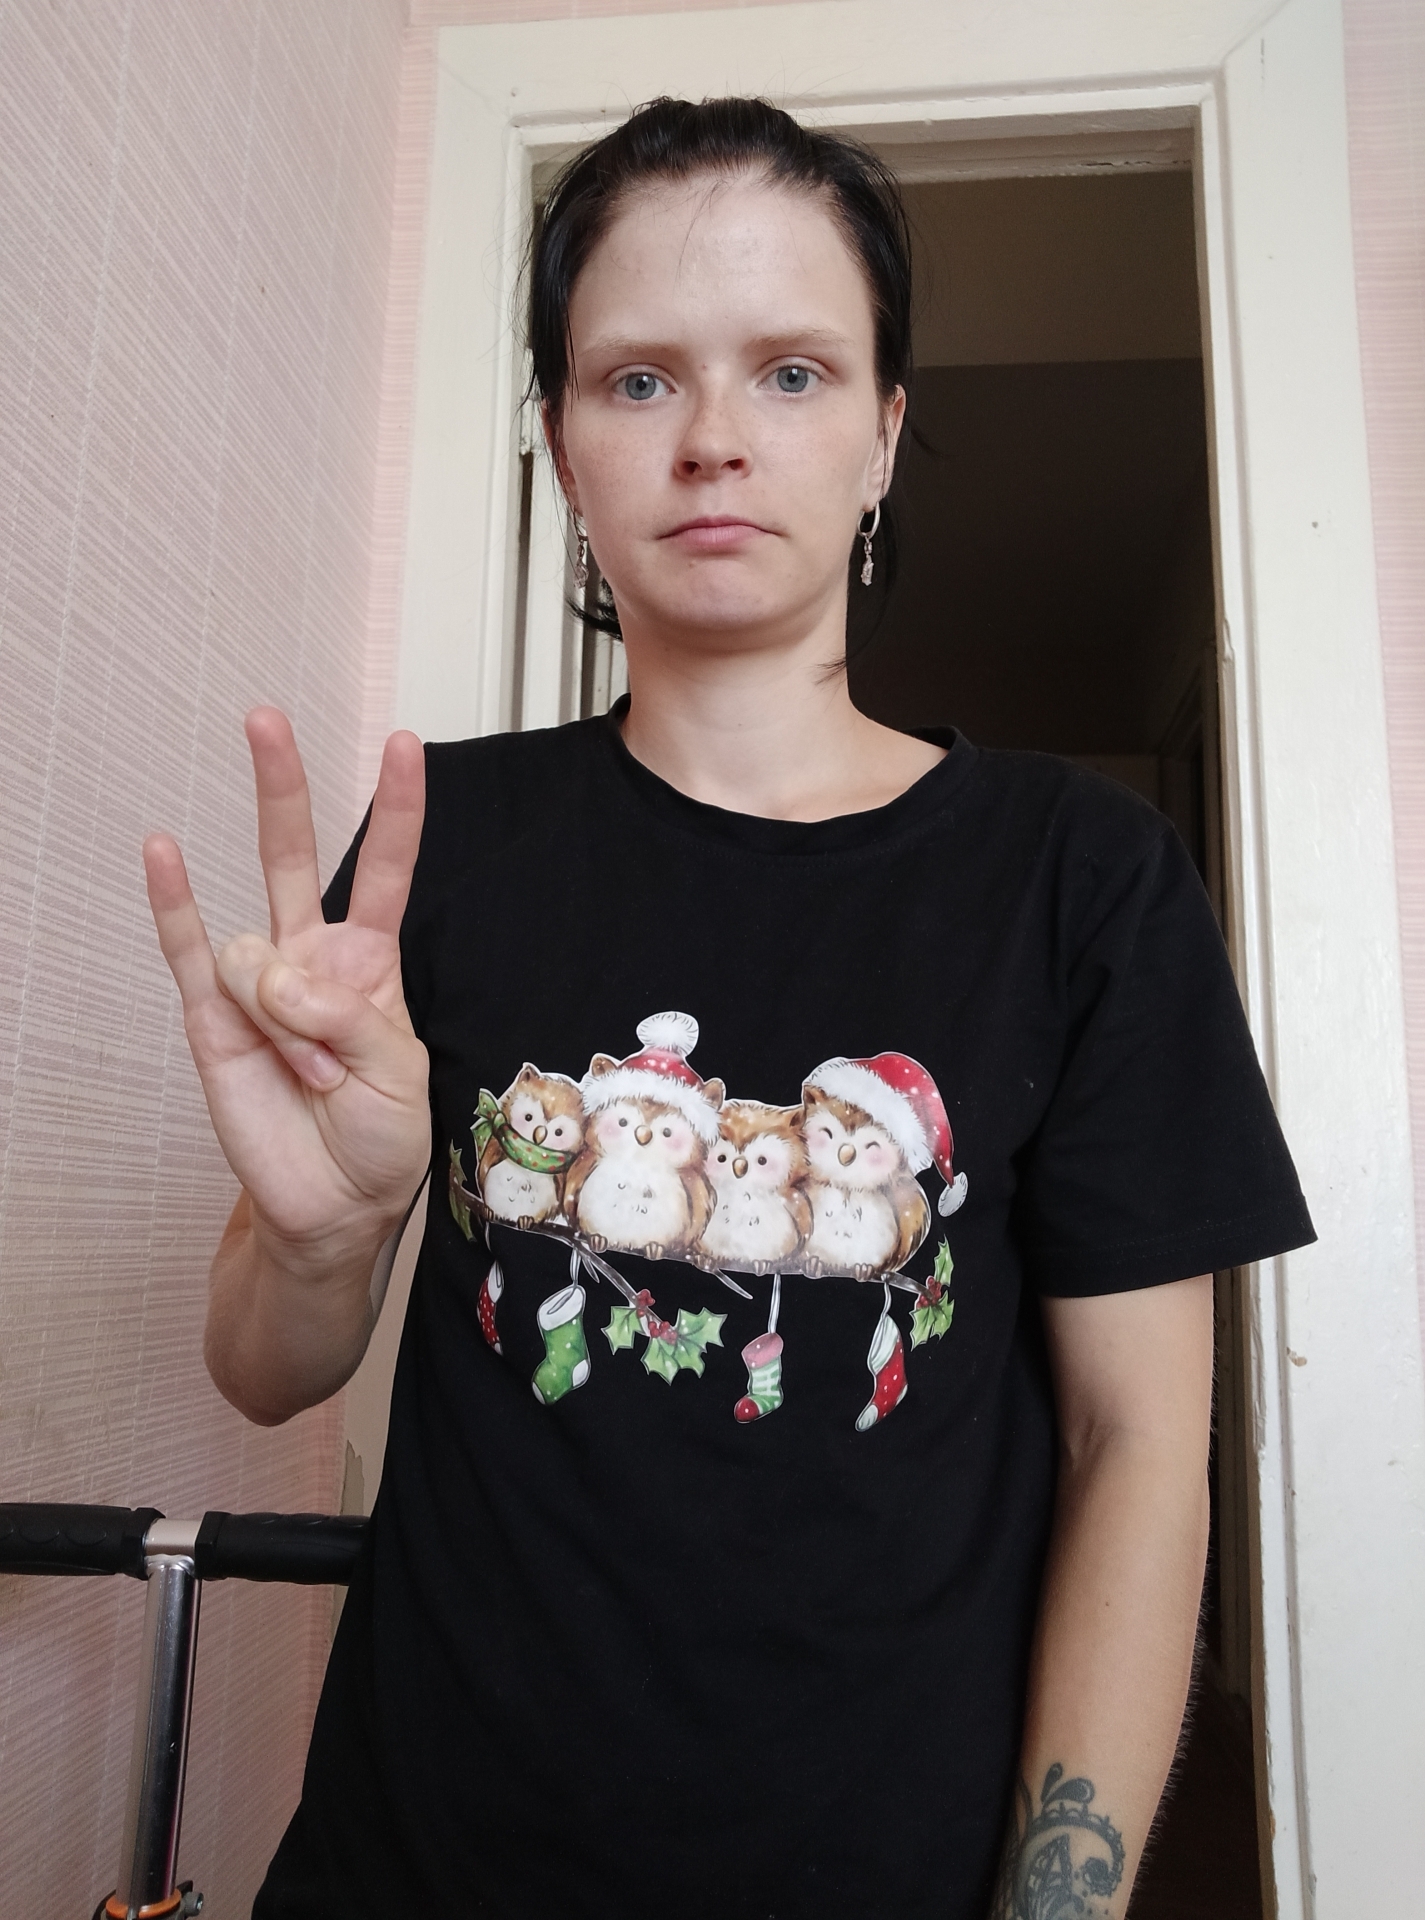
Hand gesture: three3